Bhavai dance

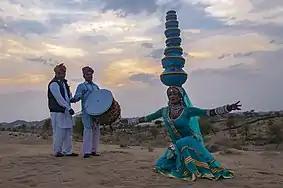
Bhavai is a genre of folk dance popular in Rajasthan. The male or female performers balance a number of earthen pots while dancing

Bhavai is a genre of folk dance popular in Rajasthan state in northern India. The male or female performers balance a number of earthen pots or brass/metal pitchers as they dance nimbly, pirouetting and then swaying with the soles of their feet perched on the top of a glass bottles, on the edge of the sword, on the rim of a brass/metal "thali" (plate) and on the broken glass during the performance.